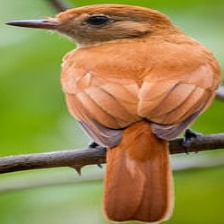
Species: GREAT XENOPS
Scientific name: MEGAXENOPS PARNAGUAE